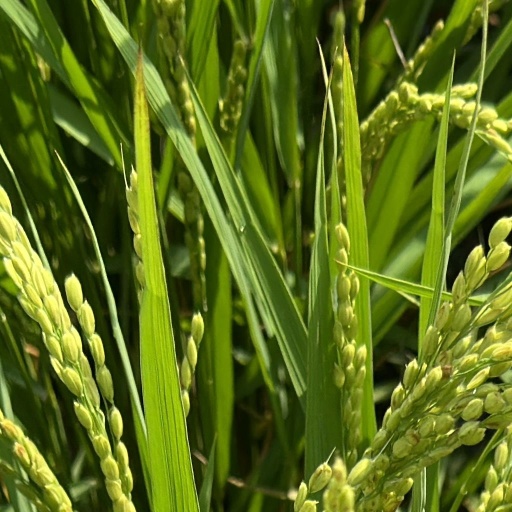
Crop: rice